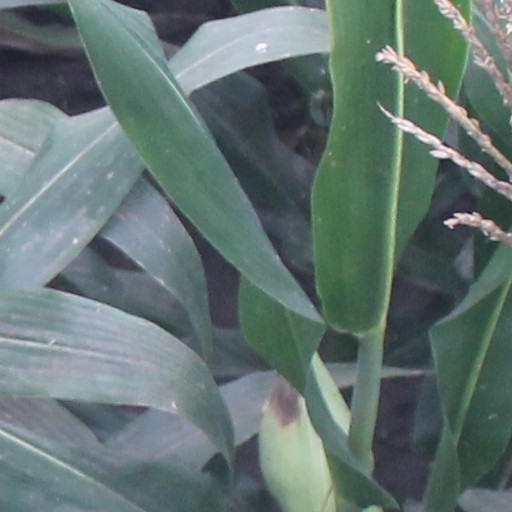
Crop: maize; corn